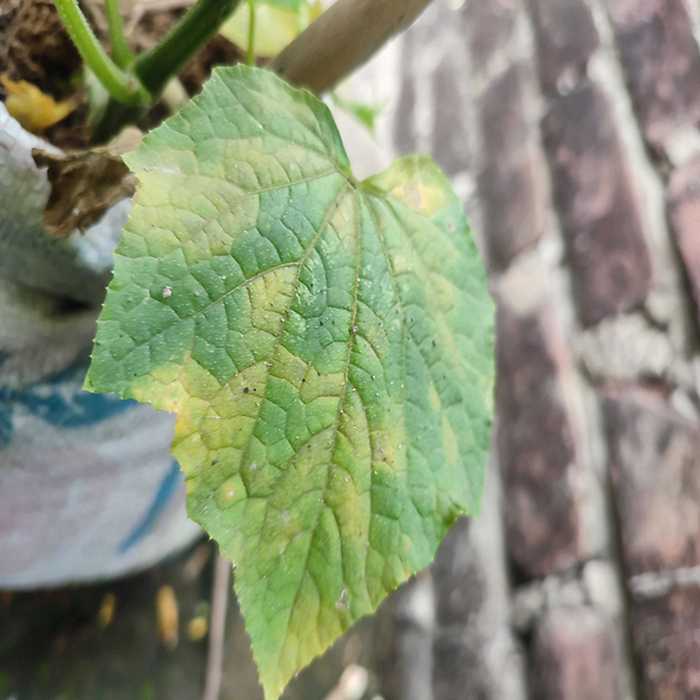
Plant: Cucumber
Label: Downy mildew